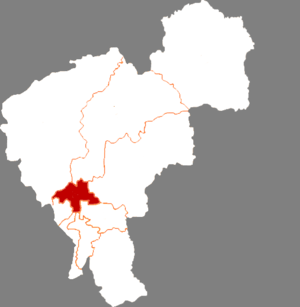
Le district de Kuancheng est une subdivision administrative de la province du Jilin en Chine. Il est placé sous la juridiction de la ville sous-provinciale de Changchun. Le district s'étend sur une superficie de 877 km² et compte 470 000 habitants. Il couvre la partie nord de la ville et de la banlieue de Changchun.